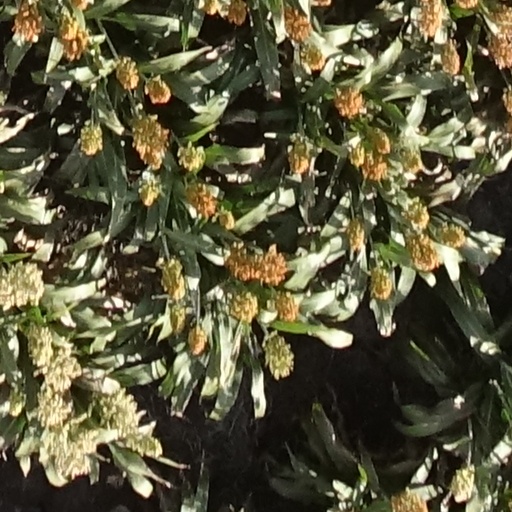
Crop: sorghum